Prophecy of the Popes

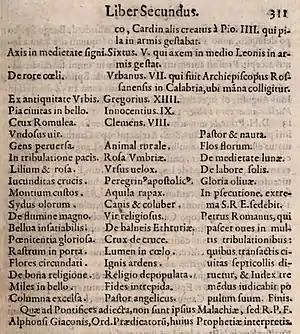
Final part of the prophecies in "Lignum Vitæ" (1595), p. 311

The Prophecy of the Popes ("Prophecy of Saint-Archbishop Malachy, concerning the Supreme Pontiffs") is a series of 112 short, cryptic phrases in Latin which purport to predict popes (along with a few antipopes) of the Catholic Church, beginning with Celestine II. It was first published in 1595 by Benedictine monk Arnold Wion, who attributed the prophecy to Saint Malachy, a 12th-century Archbishop of Armagh.